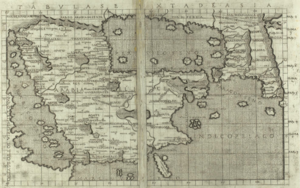
L'Arabie préislamique désigne la péninsule arabique avant le VIIᵉ siècle, soit avant l'apparition de l'islam, incluant la préhistoire et l'histoire de cette région. Dans l'Antiquité, à l'époque de l'Empire romain, les auteurs gréco-latins divisent l'Arabie en trois régions distinctes : l'« Arabie Heureuse », au Sud, qui correspond au Yémen actuel ; l'Arabie centrale, peuplée de nomades et de sédentaires et qui vivent dans l'orbite de l'Arabie Heureuse ; et l'Arabie pétrée, sous influence des Empires byzantin et perse.